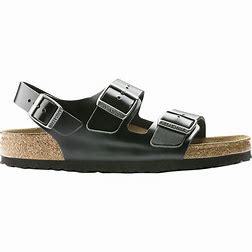
Brand: Birkenstock
Model: 100